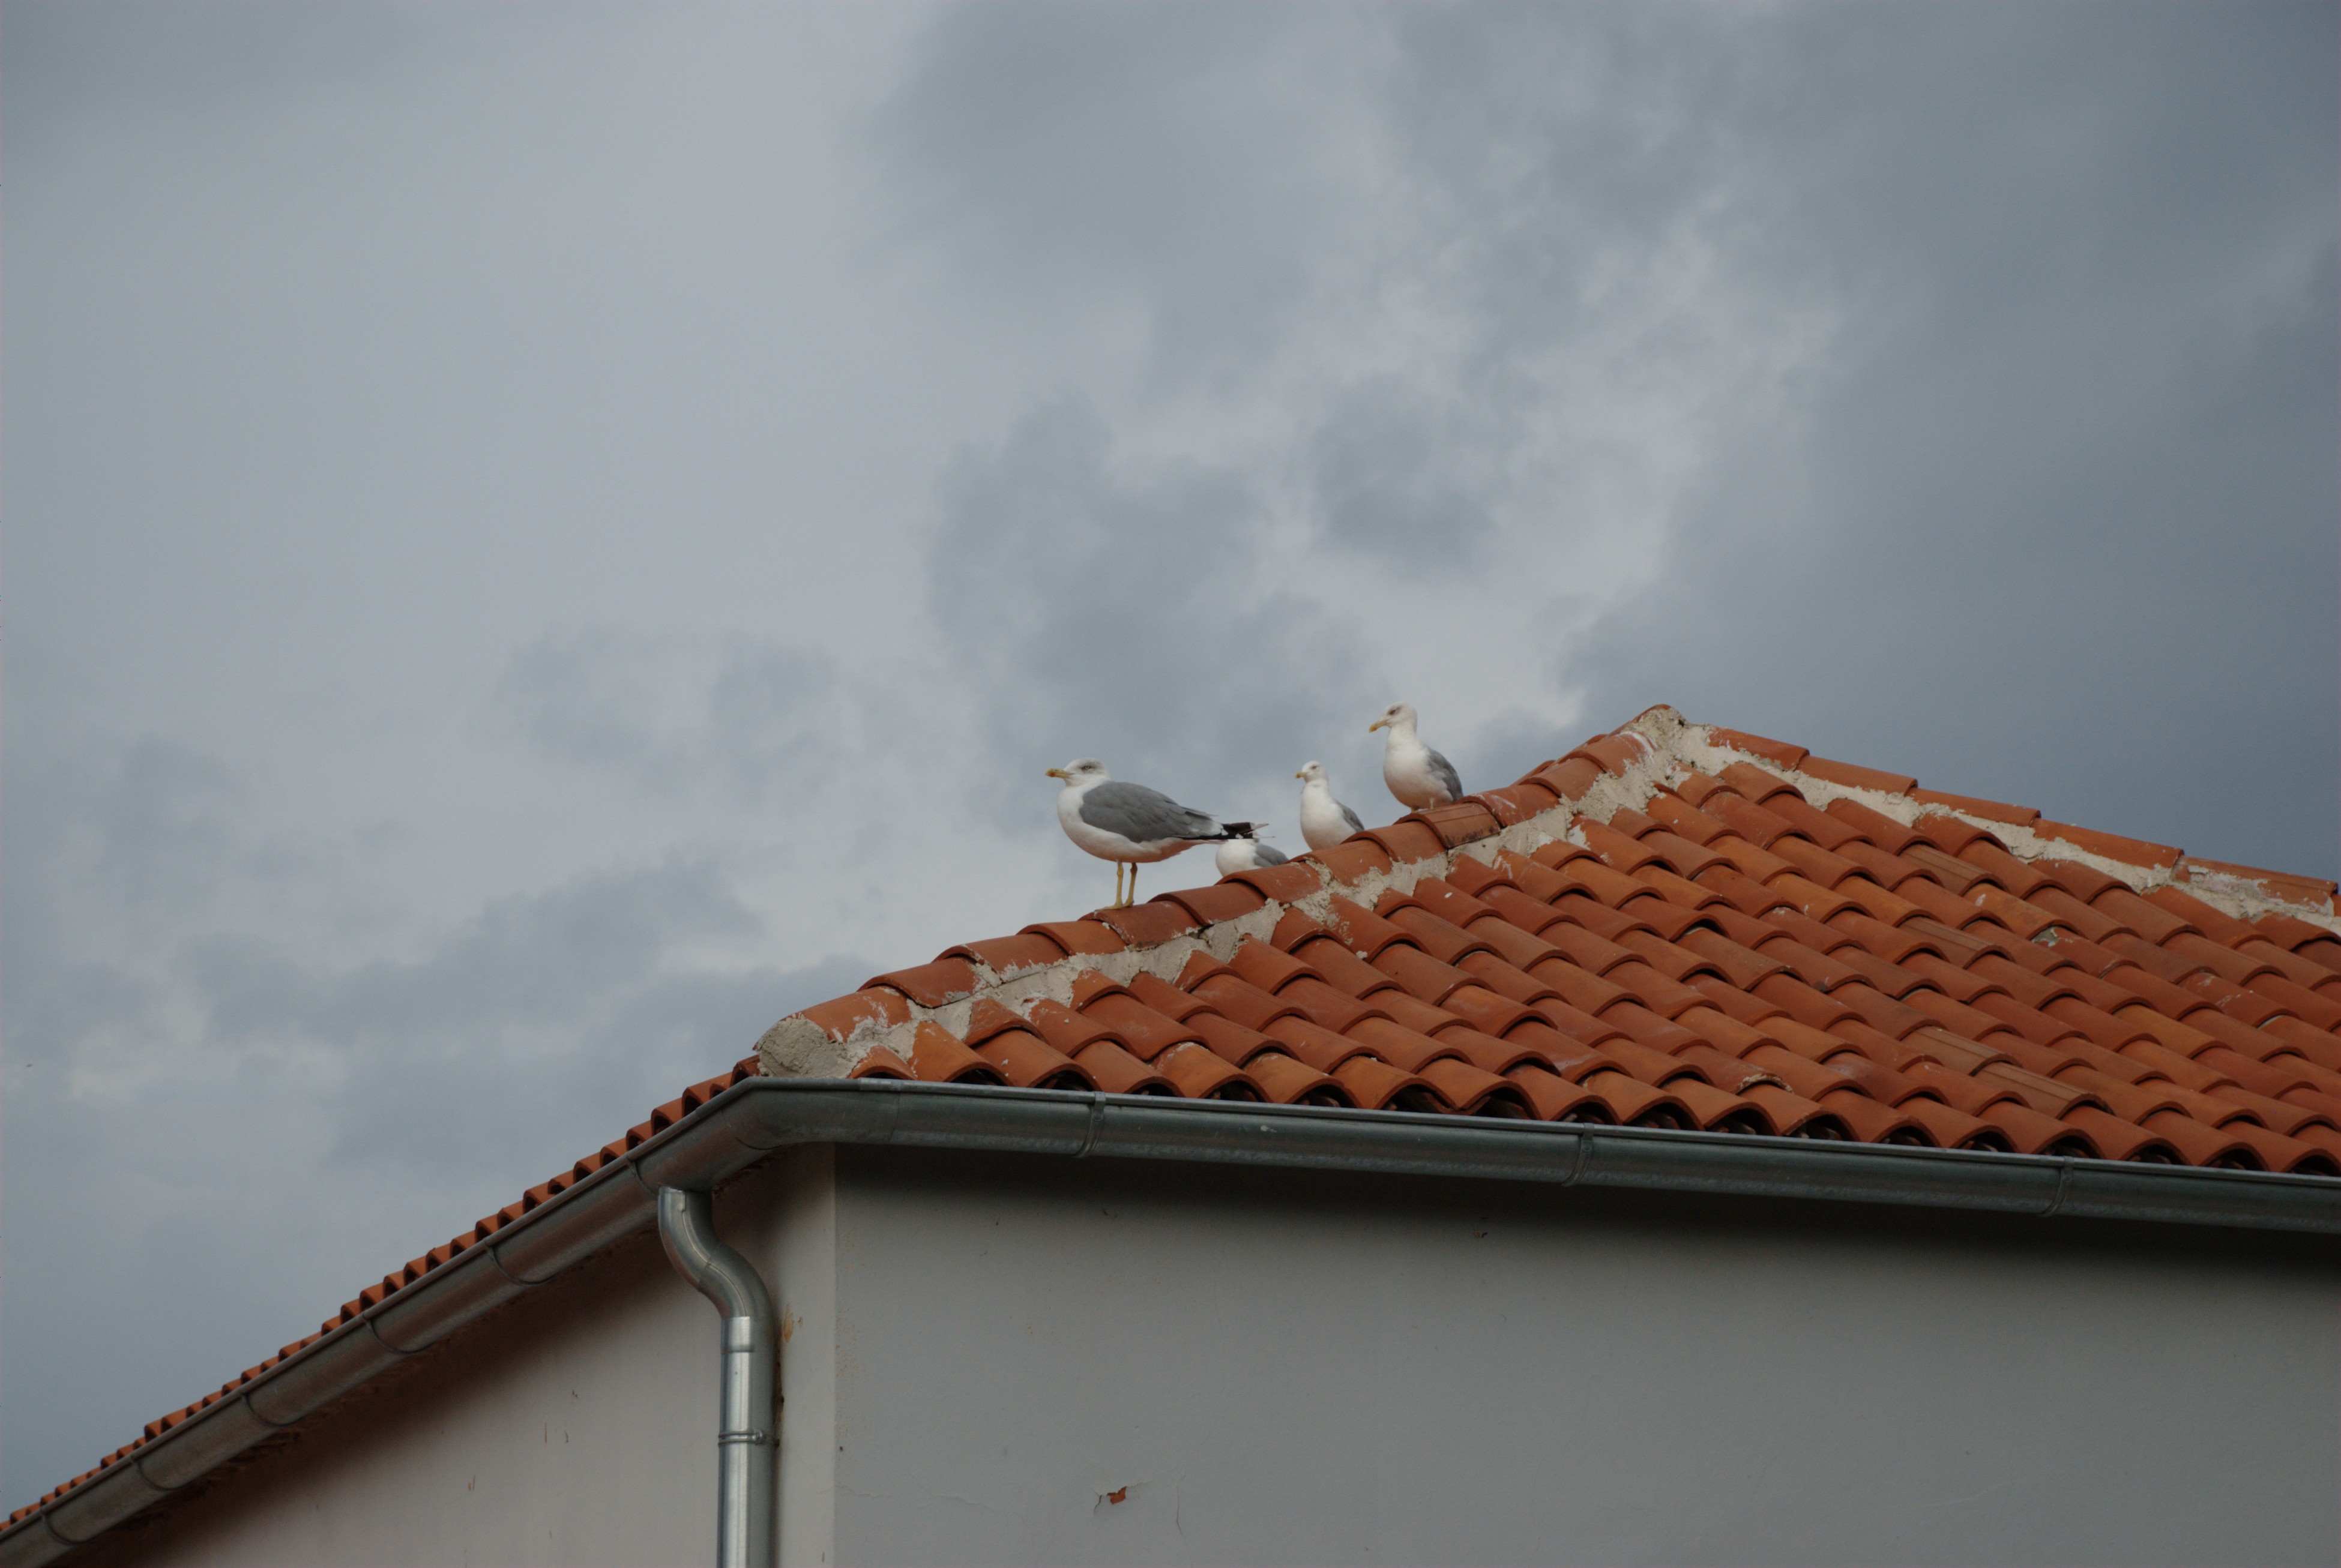
cloud, sky, roof, wall, chimney, nikon, d80, nikond80, outdoor structure